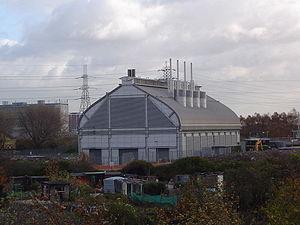
Les égouts de Londres représentent une partie du réseau de traitement des eaux usées de la capitale britannique. Construits durant la deuxième moitié du XIXᵉ siècle sur les projets de l'ingénieur britannique Joseph Bazalgette, ce réseau a contribué à l'assainissement de la ville et permit d'éradiquer le choléra.